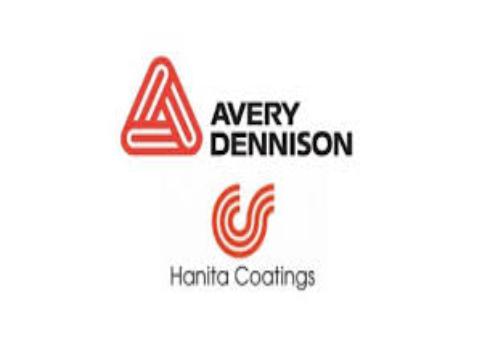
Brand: avery dennison-1
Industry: Others